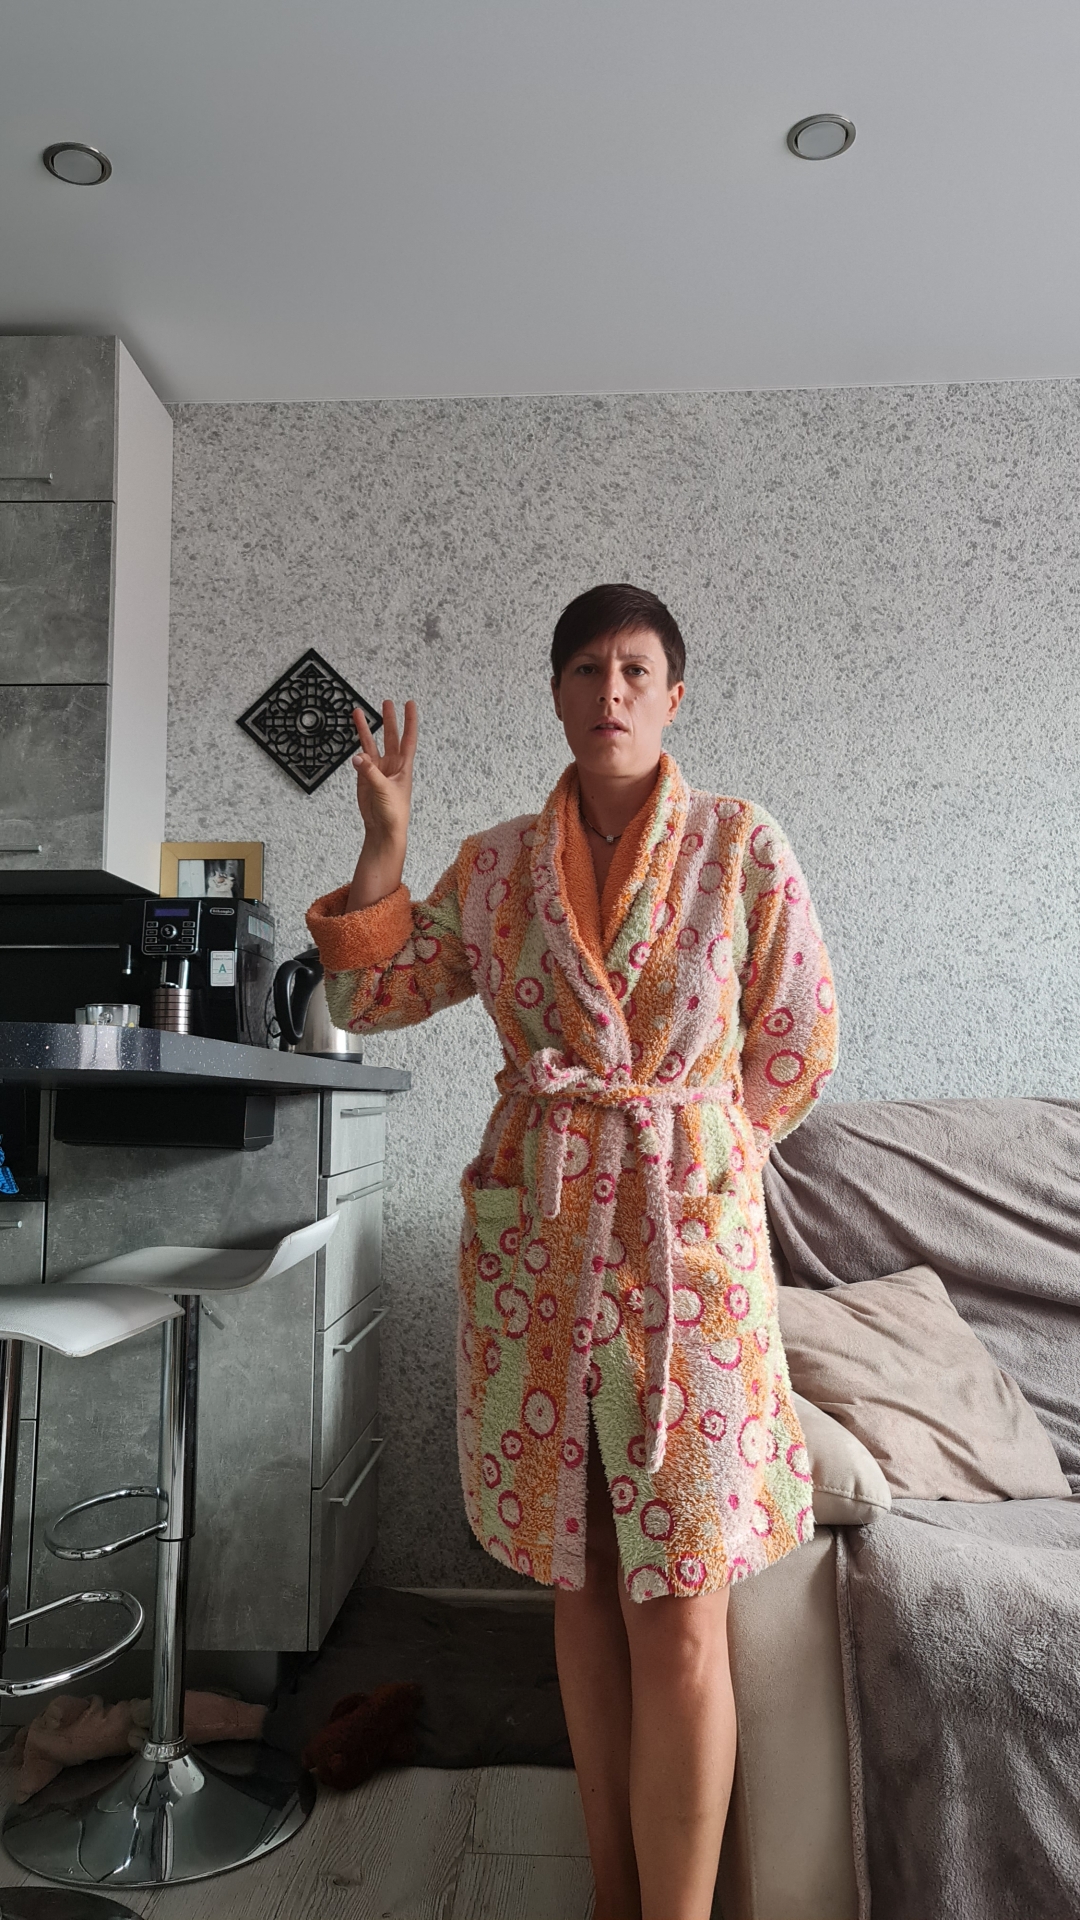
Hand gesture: three